Belgium in the Eurovision Song Contest 2019

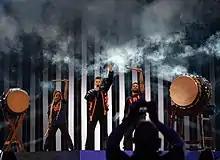
Eliot during a rehearsal before the first semi-final

Eliot took part in technical rehearsals on 5 and 9 May, followed by dress rehearsals on 13 and 14 May. This included the jury show on 13 May where the professional juries of each country watched and voted on the competing entries.